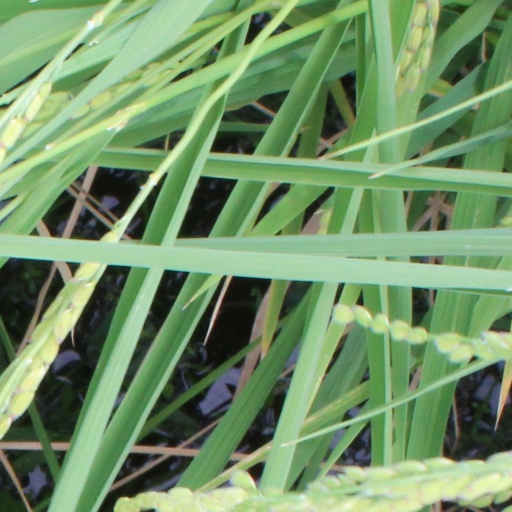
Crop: rice